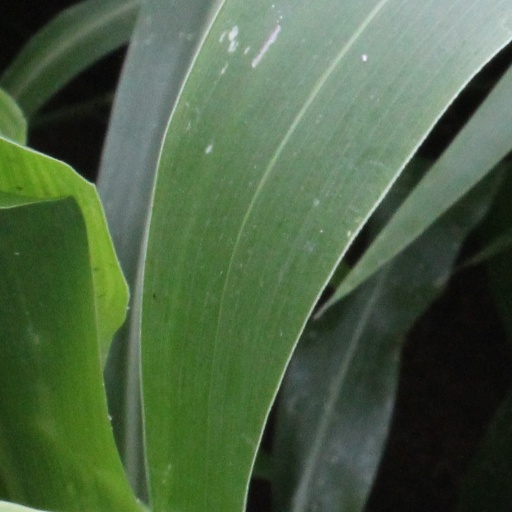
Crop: sorghum